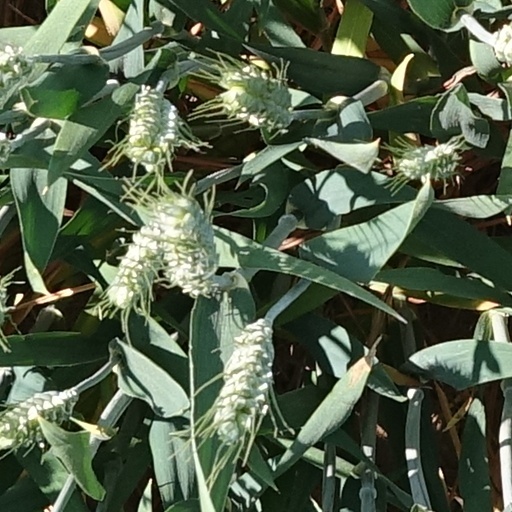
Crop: wheat